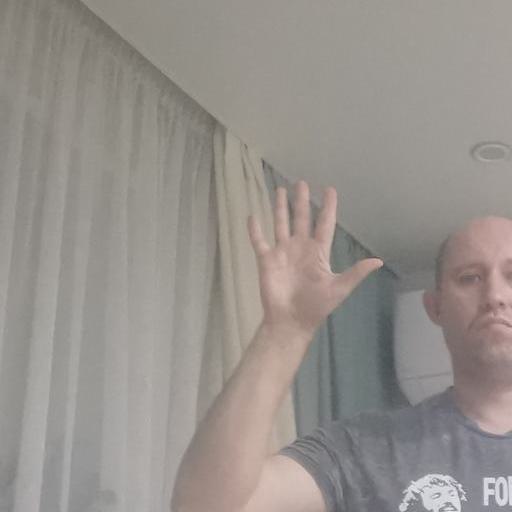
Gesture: palm